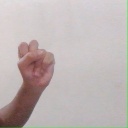
अक्षर: स